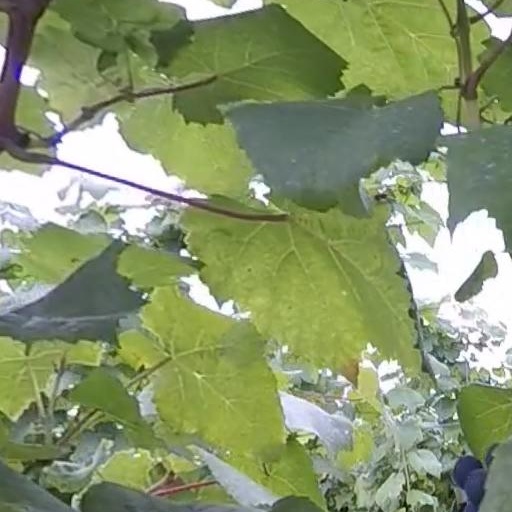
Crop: grape